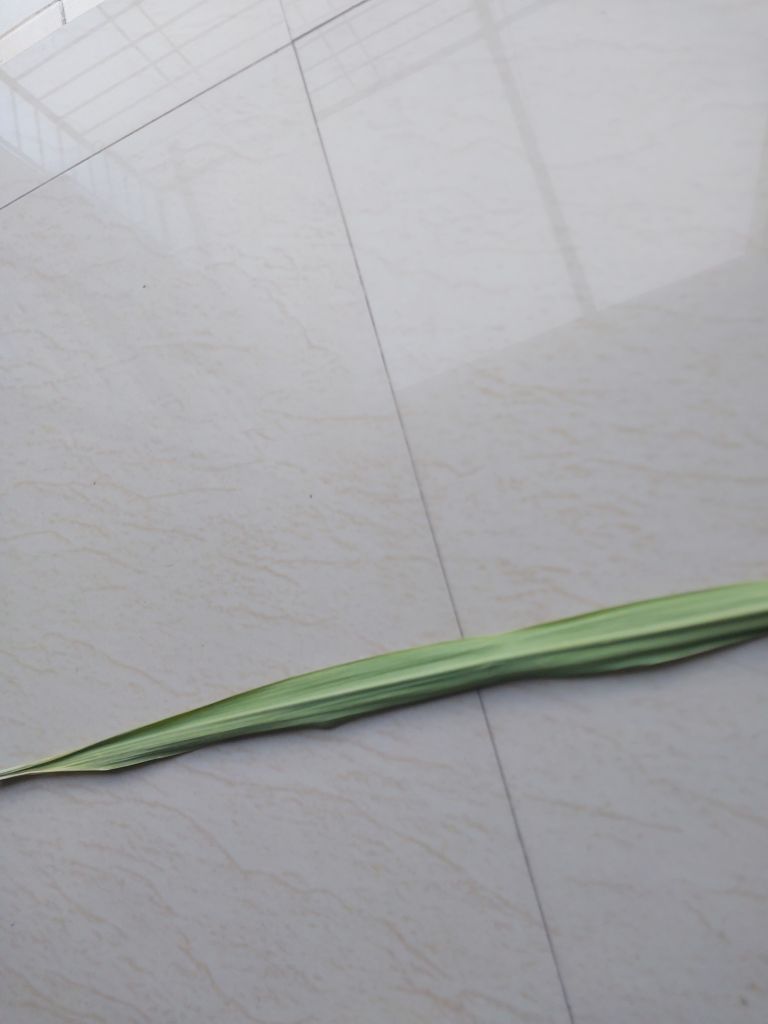
Label: Viral Disease